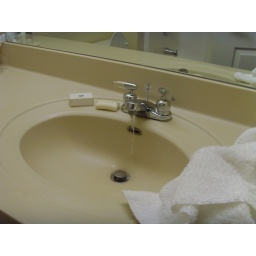
water faucet went on by itself during evp session....I ran in and took pic